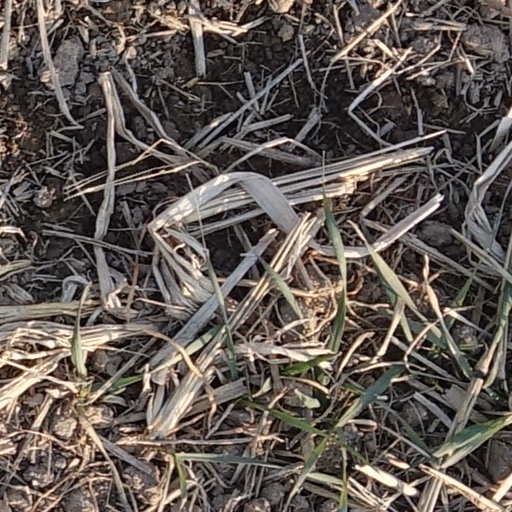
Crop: wheat